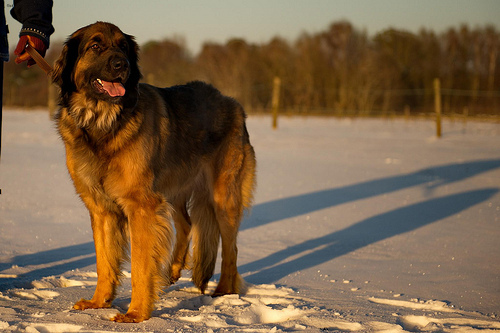
Breed: leonberger